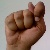
The image shows a hand gesture representing the letter 'T' in Indian Sign Language.